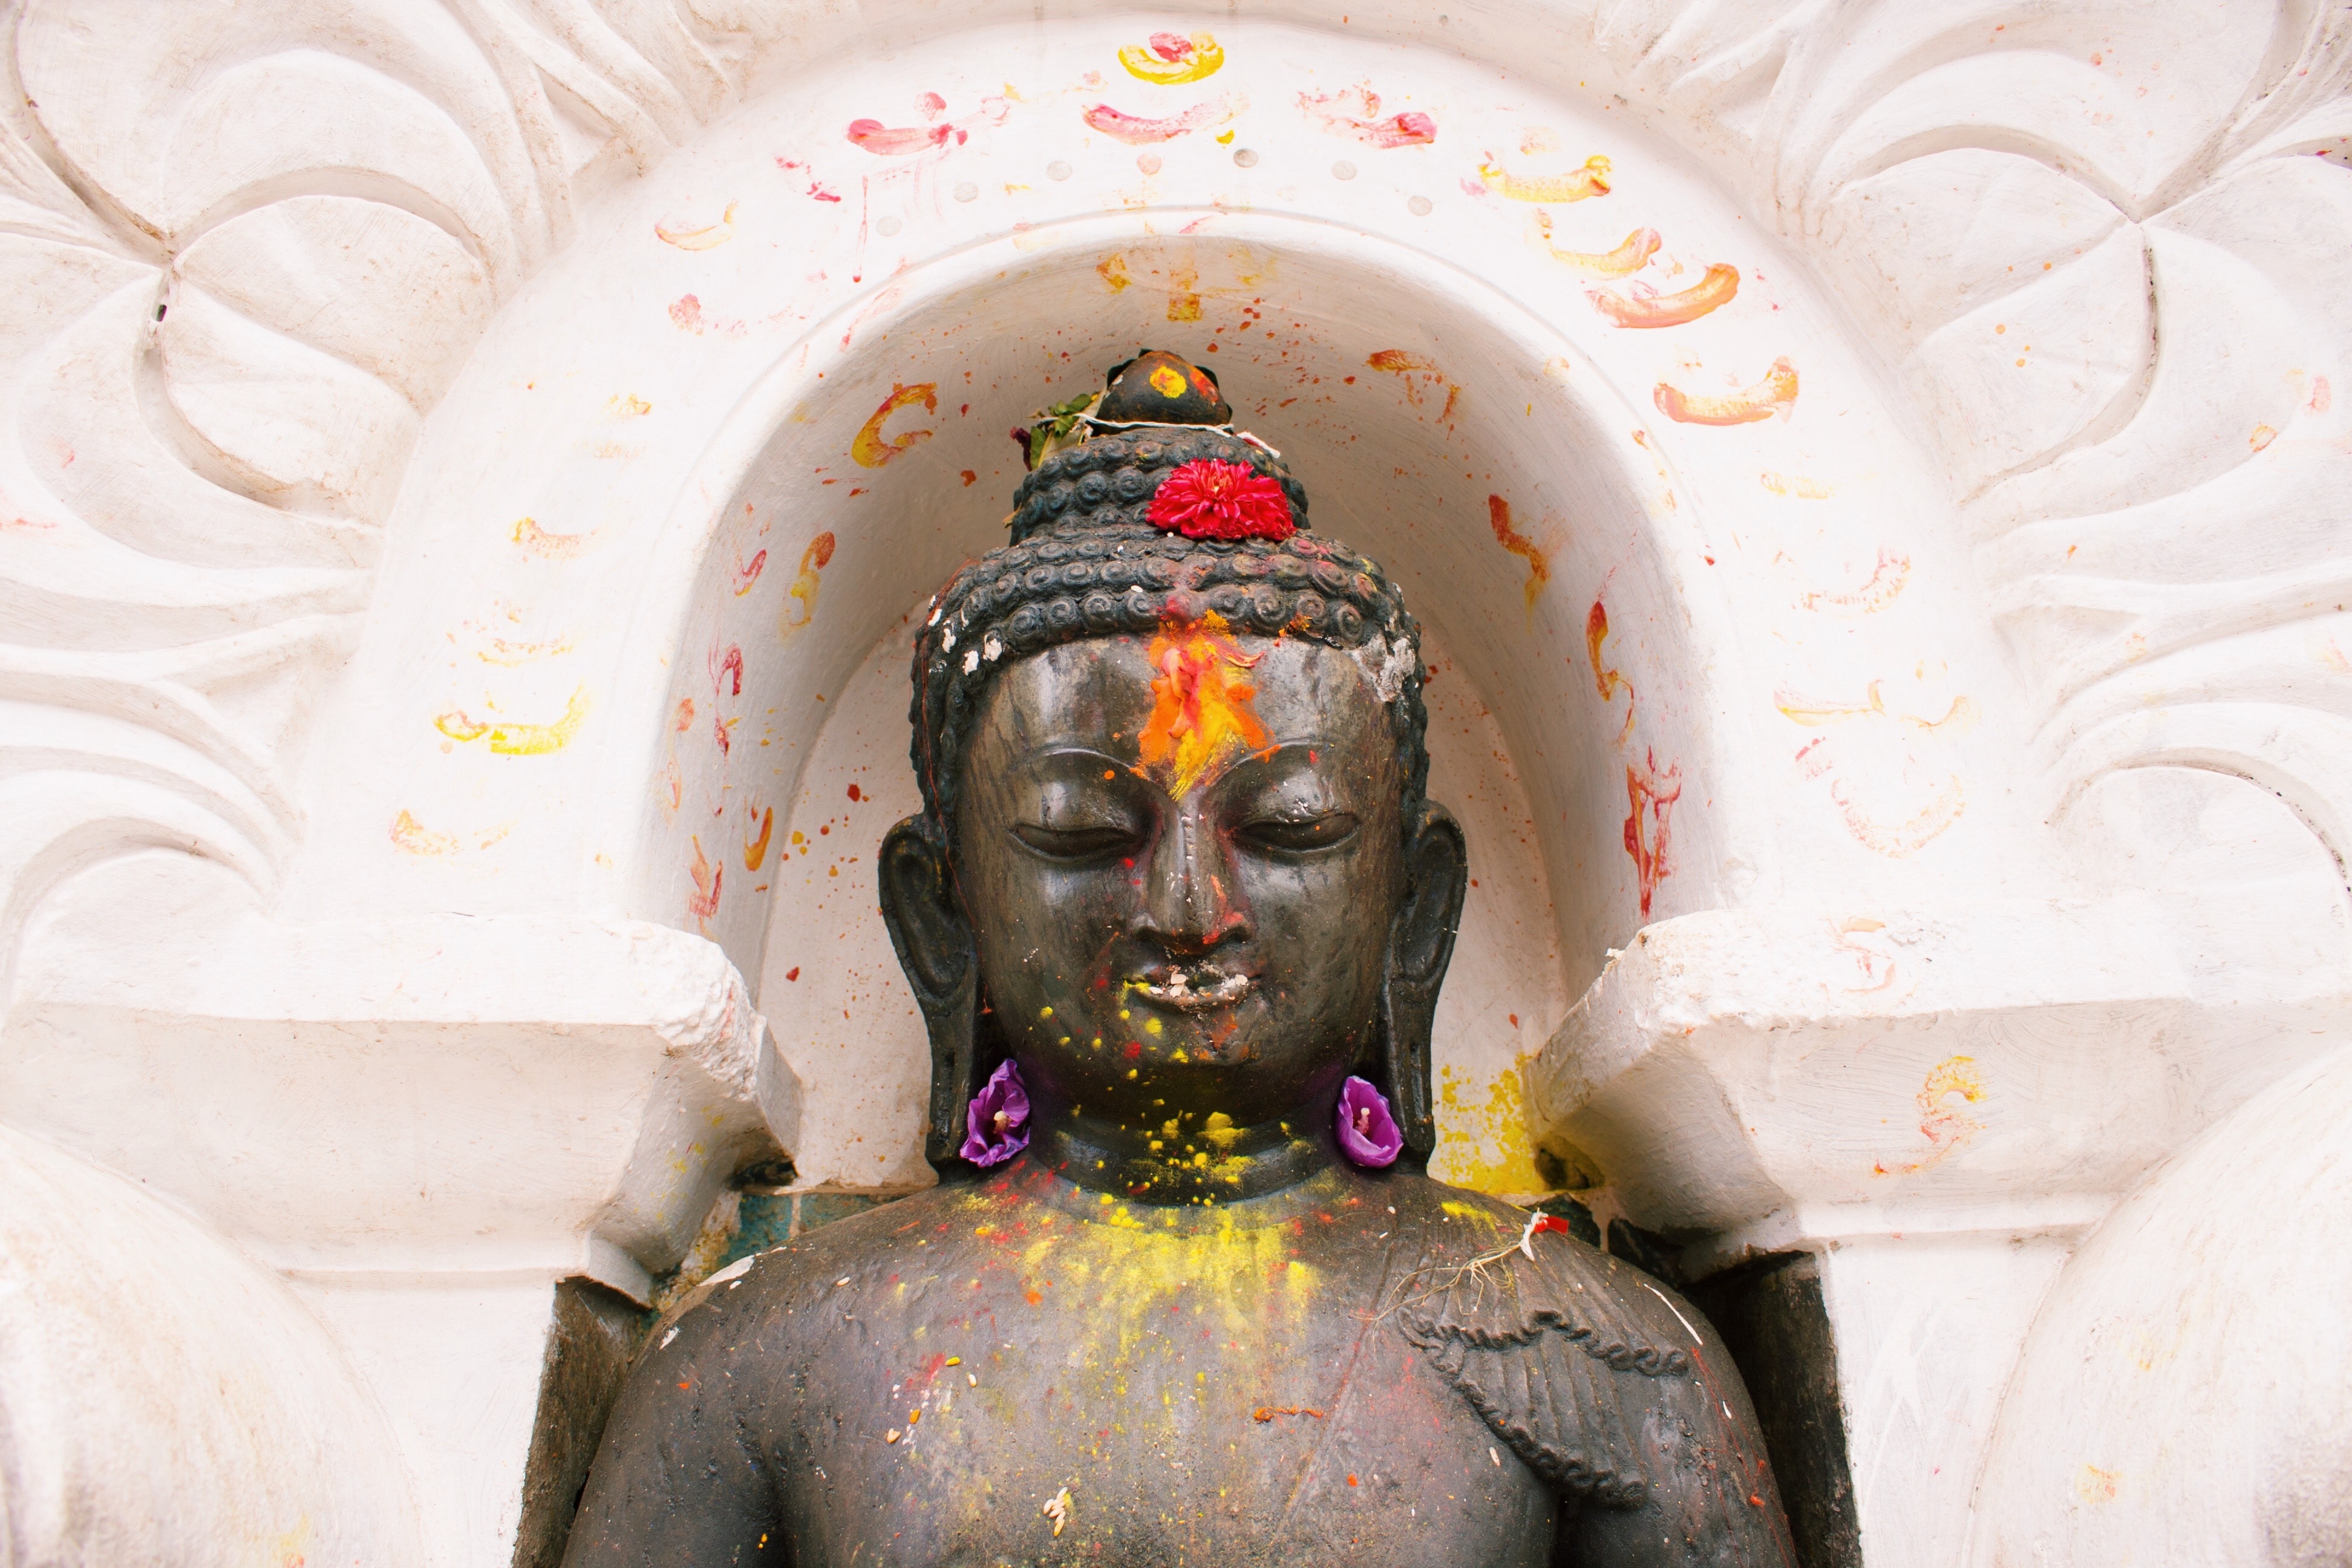
statue, head, forehead, guru, sculpture, art, hindu temple, temple, eye, stock photography, meditation, place of worship, fictional character